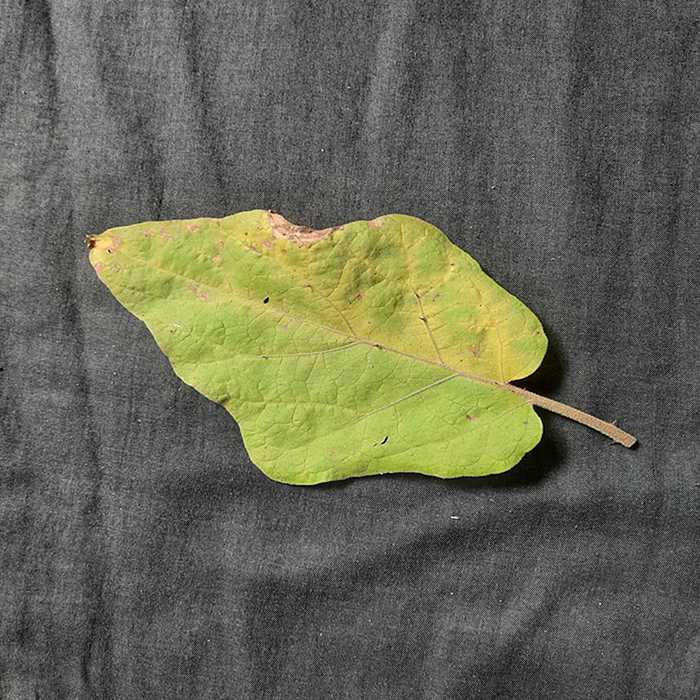
Plant: Eggplant
Label: Eggplant verticillium wilt